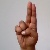
The image shows a hand gesture representing the letter 'U' in Indian Sign Language.